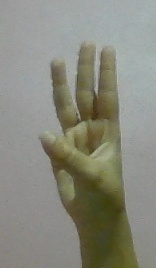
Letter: thaa